Vallorbe

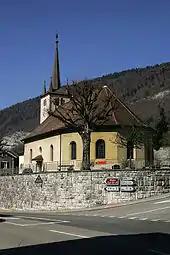
Church at Vallorbe

Vallorbe international railway station is listed as a Swiss heritage site of national significance. The entire urban village of Vallorbe is part of the Inventory of Swiss Heritage Sites.